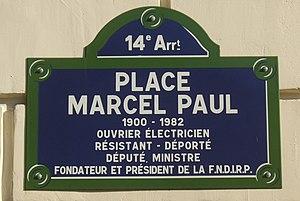
Marcel Paul, né le 12 juillet 1900 à Paris et mort le 11 novembre 1982 à l'Île-Saint-Denis, est un homme politique français.